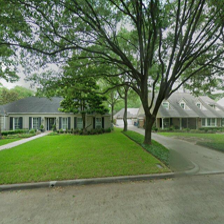
Label: streetView